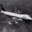
Label: airplane